Halifax Armoury

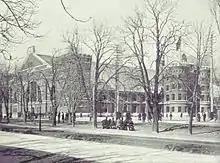
Toronto Armoury, demolished 1963

The armoury was designed in 1895 by Chief Dominion Architect Thomas Fuller. It was opened the next year though work on the structure was not completed until 1899. While the sandstone exterior is based on a medieval castle, it was actually one of the most advanced structures of its day. It was pioneering in its use of a series of Fink trusses to create a large interior space with no columns or walls, and is today the oldest surviving example of such a building. It was also one of the first buildings in Halifax to be lit by electricity. The plan is similar to that of Fuller's Toronto Armoury, completed in 1894.